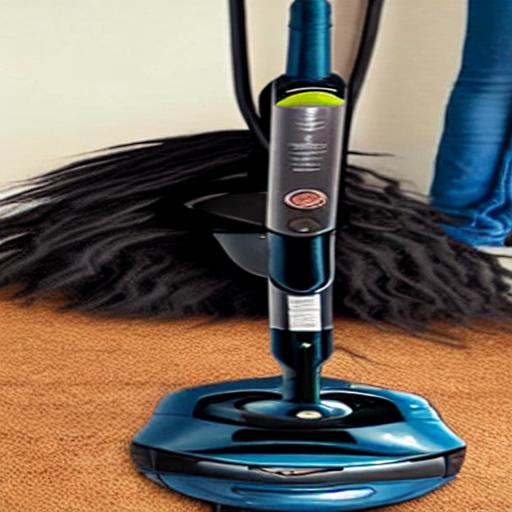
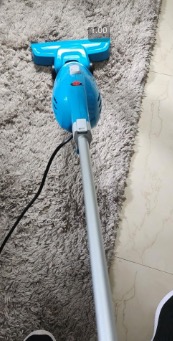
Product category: items_vacuum
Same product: no